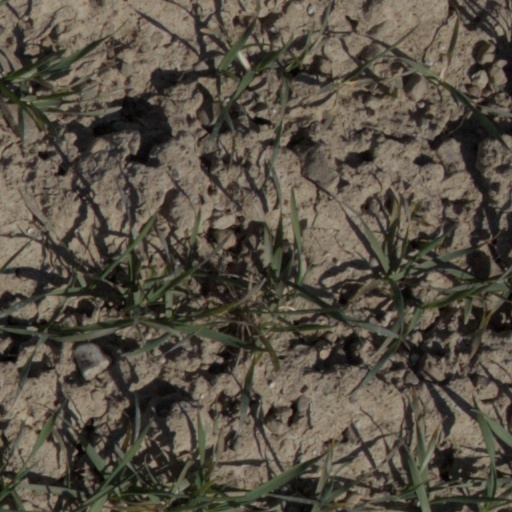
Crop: wheat